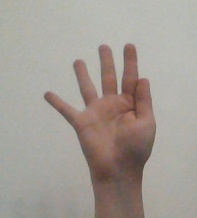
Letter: sheen